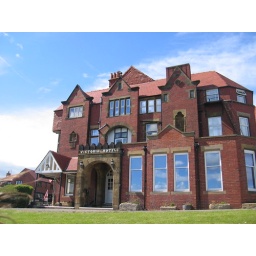
clouds in the inn windows